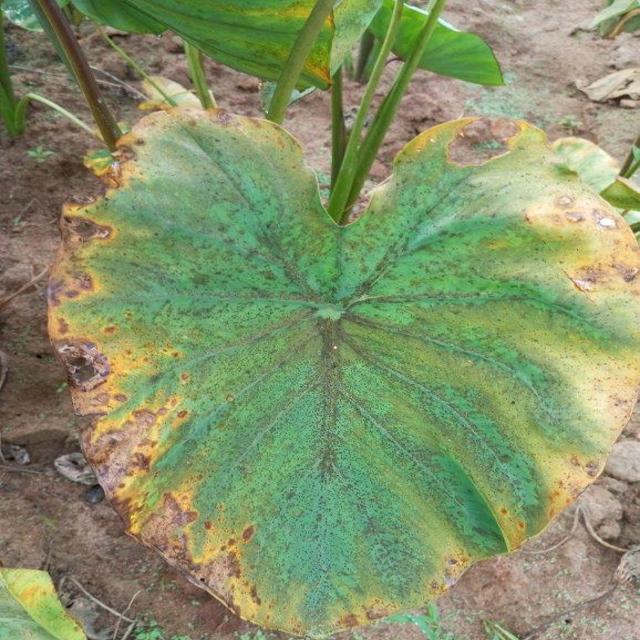
Label: Mid_Blight